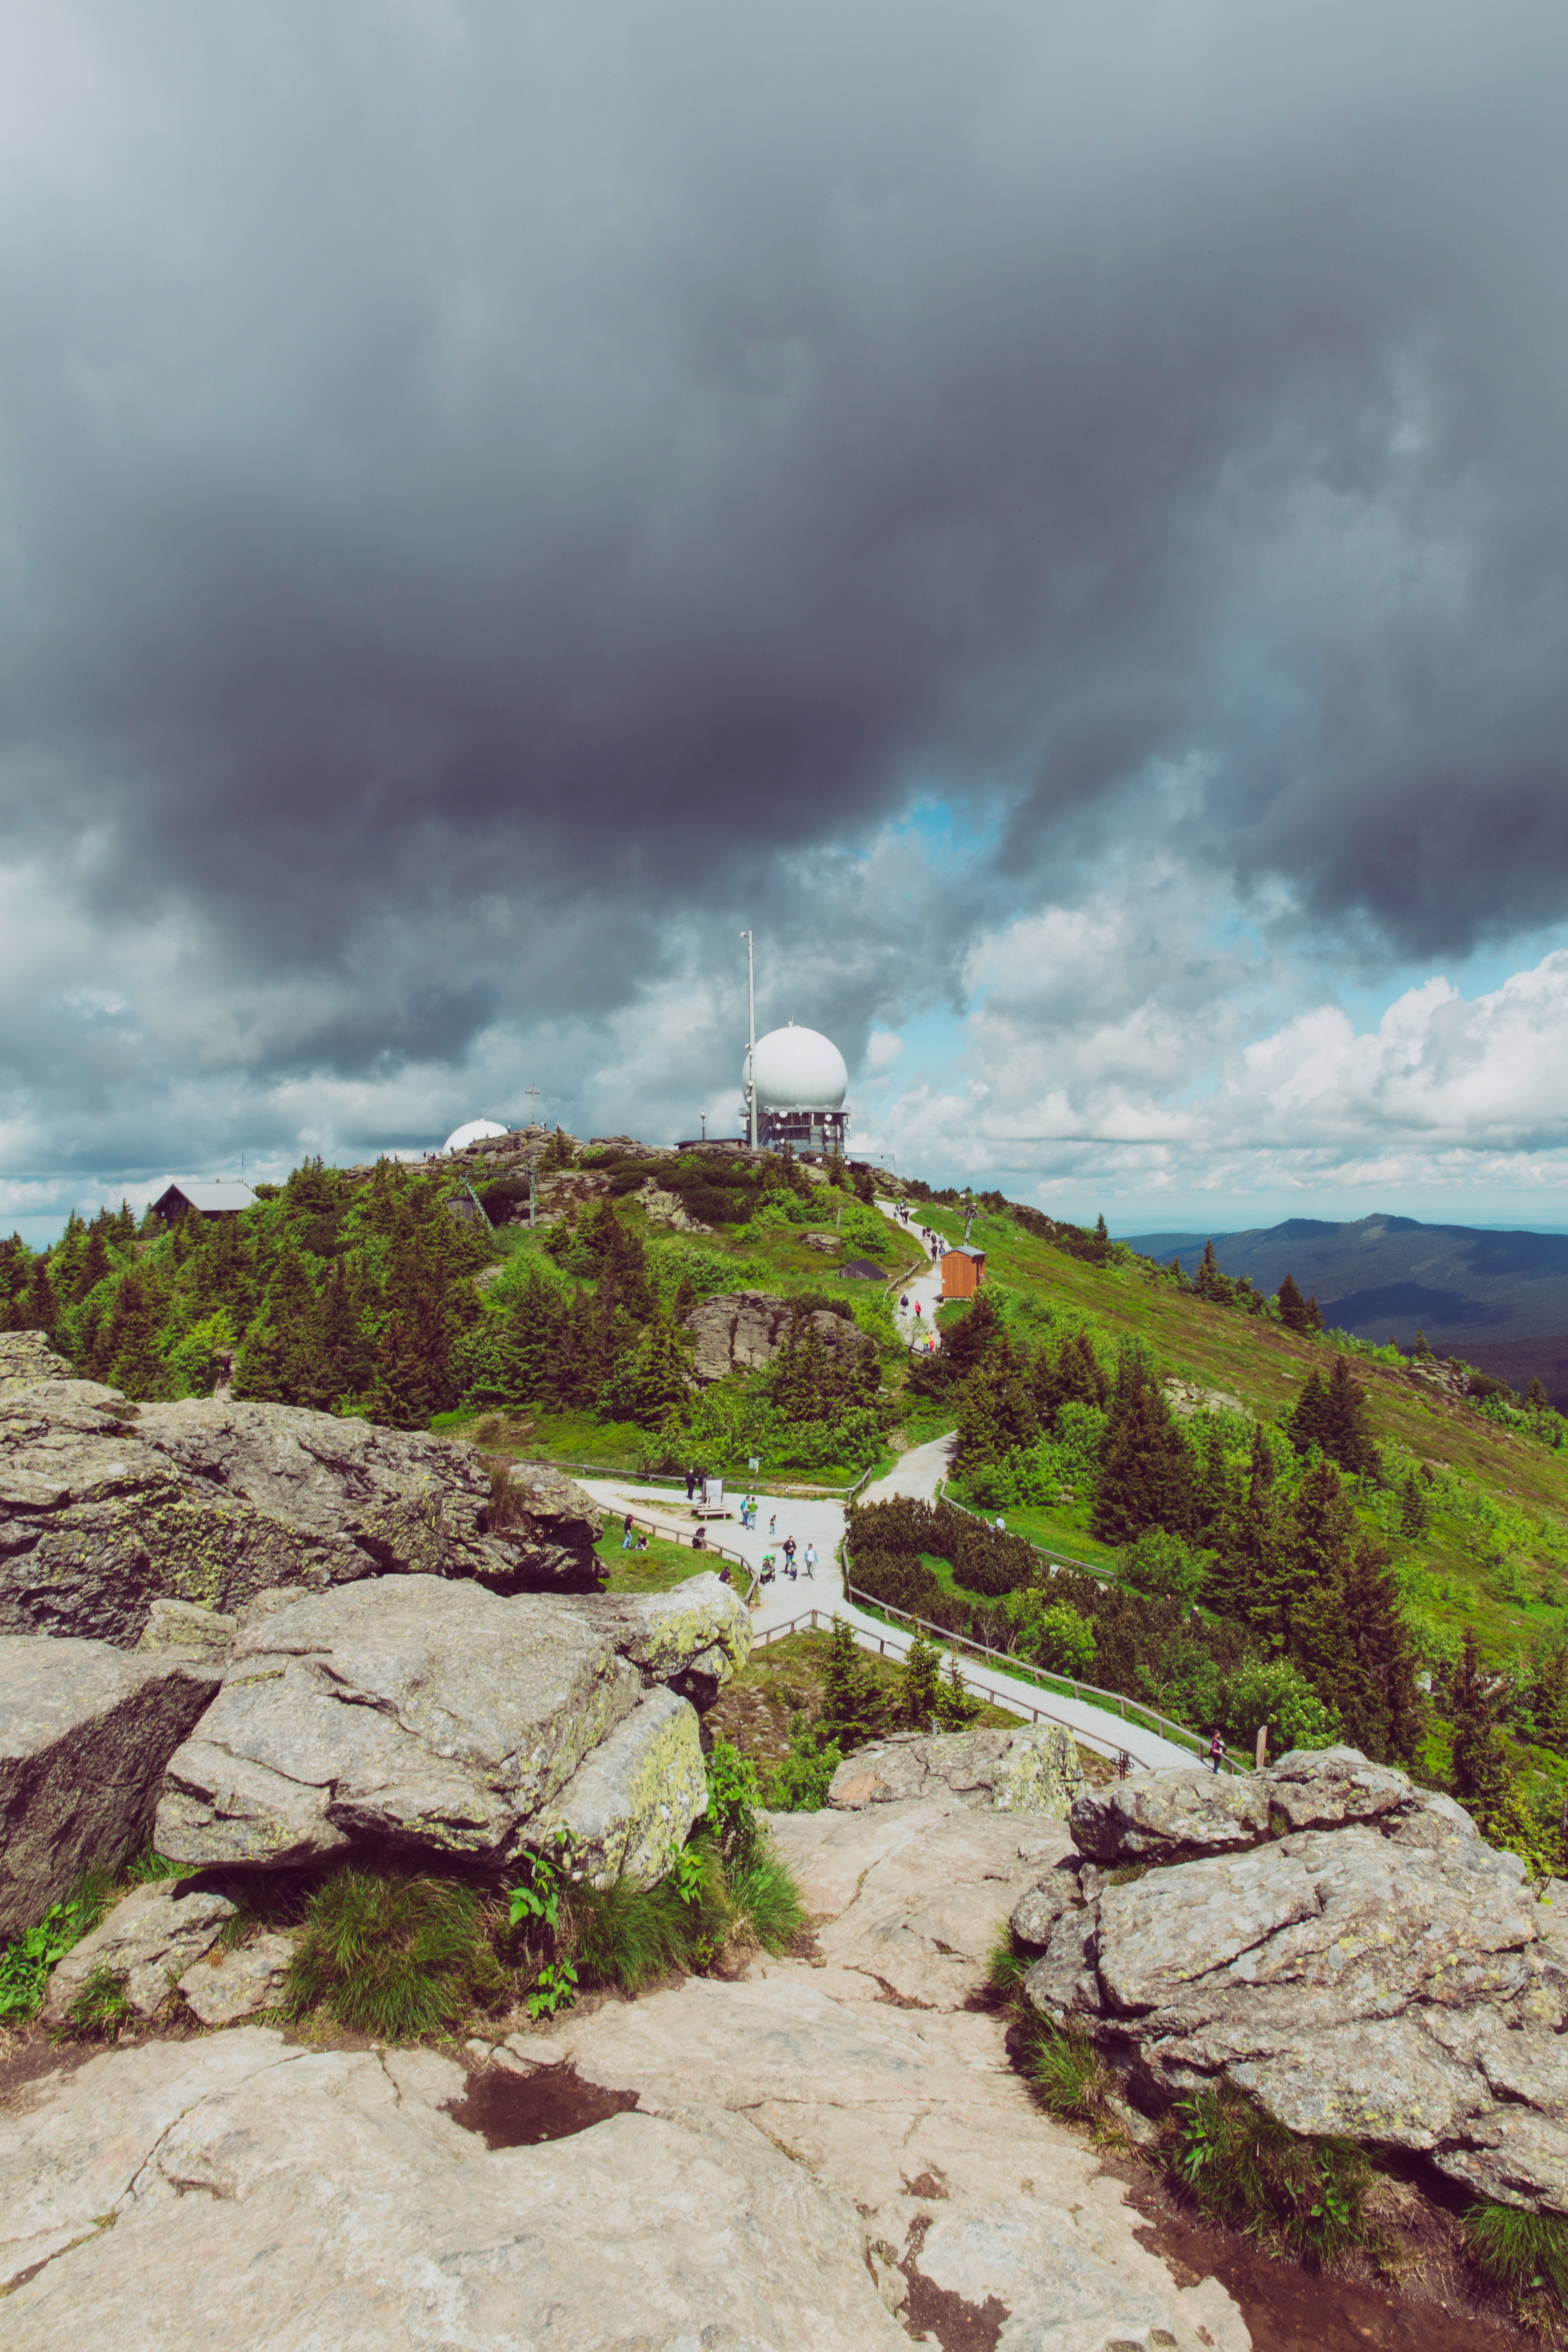
sky, highland, cloud, mountainous landforms, mountain, atmospheric phenomenon, wilderness, hill, rock, geological phenomenon, fell, tree, hill station, landscape, outcrop, rural area, ridge, national park, geology, mountain range, road, mountain pass, vacation, horizon, summit, tourism, sea, formation, grassland, adventure, bedrock, terrain, cumulus, coast, meteorological phenomenon